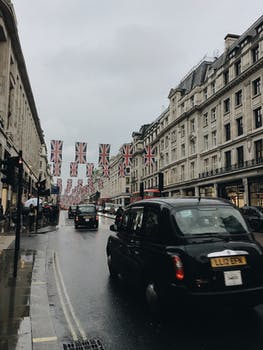
Label: No Watermark